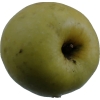
Label: Apple 13